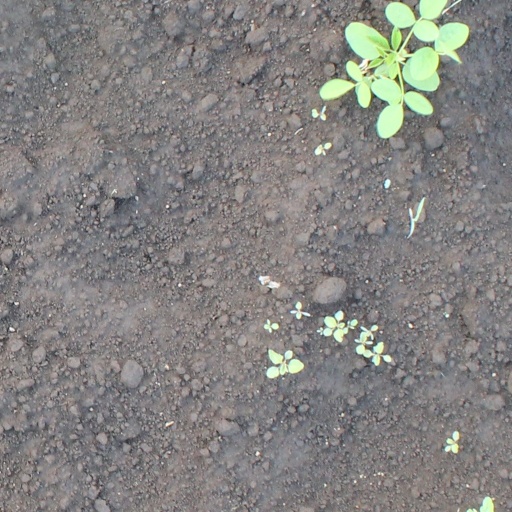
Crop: soybean